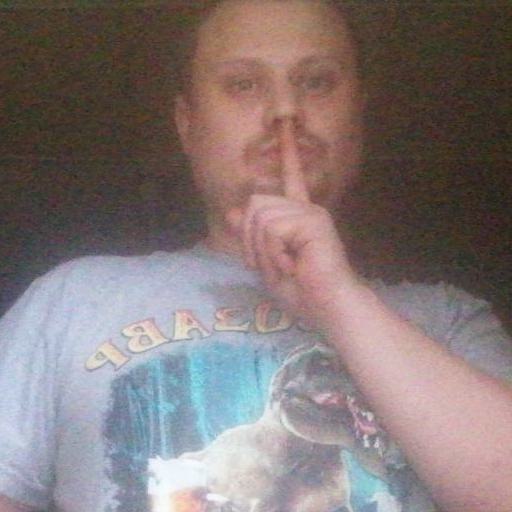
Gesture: mute